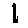
Label: 1